Charlotte of Belgium

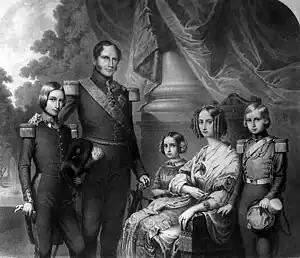
King Leopold I of Belgium and his family, by Charles Baugniet, ca. 1850.

When her mother died on 11 October 1850, Charlotte was only 10 years old. The boisterous and expansive little girl quickly became a pensive and introverted teenager. The late Queen Louise had personally overseen the education and instruction of the royal children. Respecting the wishes of his deceased wife, the King appointed Countess Denise d'Hulst, a French aristocrat, to take particular care of Charlotte, of whom she became governess. Fleeing Laeken as soon as he could, Leopold I had little presence with his children, who suffered as a result. Very early on, Charlotte was able to express herself orally and in writing in French, English and German. Her religious instruction was entrusted to Victor-Auguste-Isidor Deschamps, later Cardinal and Archbishop of Mechelen and therefore Primate of Belgium. Religion held a major place in the life of the princess.